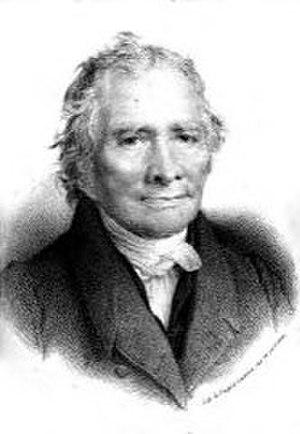
René Levasseur, dit Levasseur de la Sarthe, né le 27 mai 1747 à Sainte-Croix, intégrée depuis dans la commune du Mans, mort le 17 septembre 1834 au Mans, est un chirurgien accoucheur et homme politique français, député de la Sarthe à la Convention.